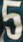
Number: 5